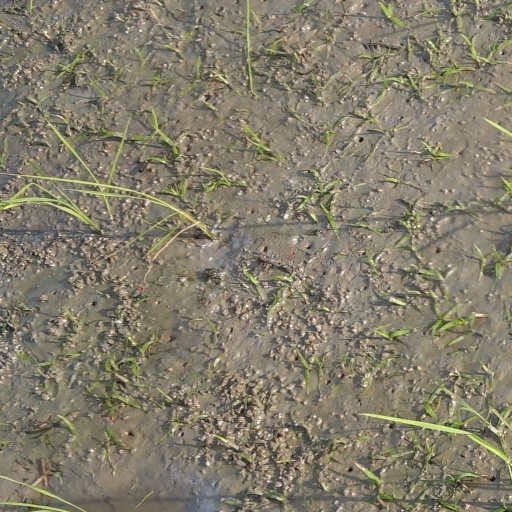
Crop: rice